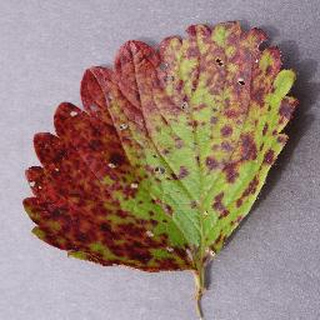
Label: strawberry_leaf_scorch